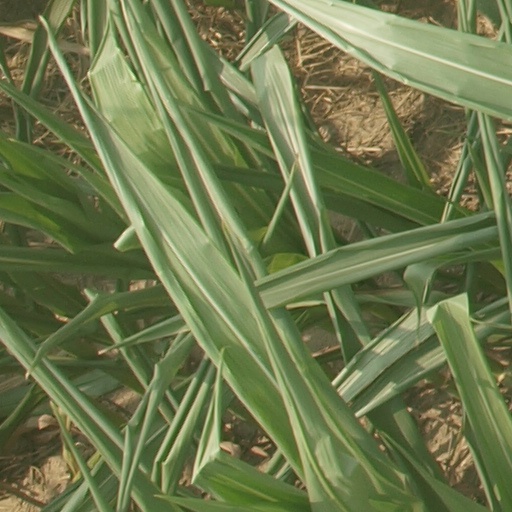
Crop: maize; corn